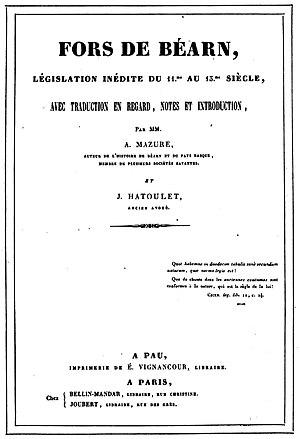
Première page de l'édition de Fors de béarn de Mazure et Hatoulet
L'histoire de la littérature béarnaise et gasconne fait partie de celle de la littérature occitane, mais s'en distingue du fait des spécificités historiques, linguistiques et politiques du Béarn et des divers pays gascons.
Jean-Auguste Hatoulet est un écrivain béarnais de langue d'oc, un traducteur et éditeur des Fors de Béarn.